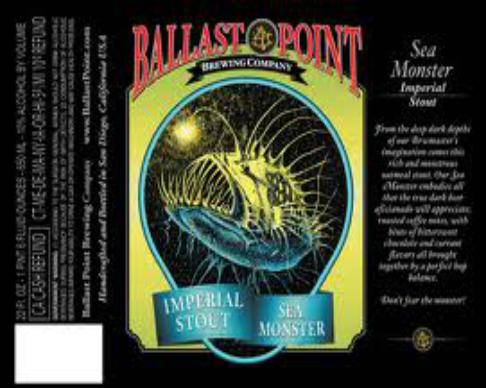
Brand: Ballast Point
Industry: Food